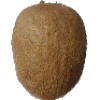
Label: kiwi